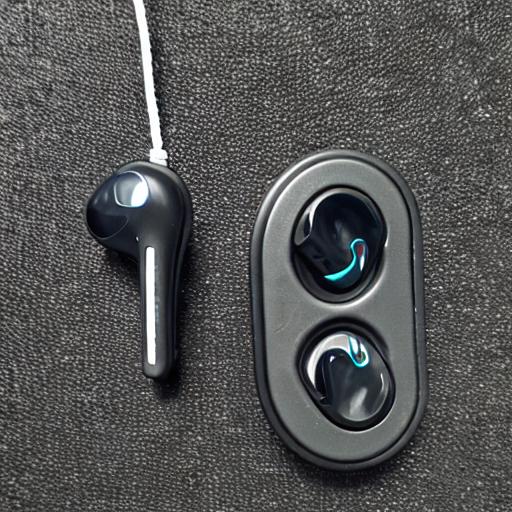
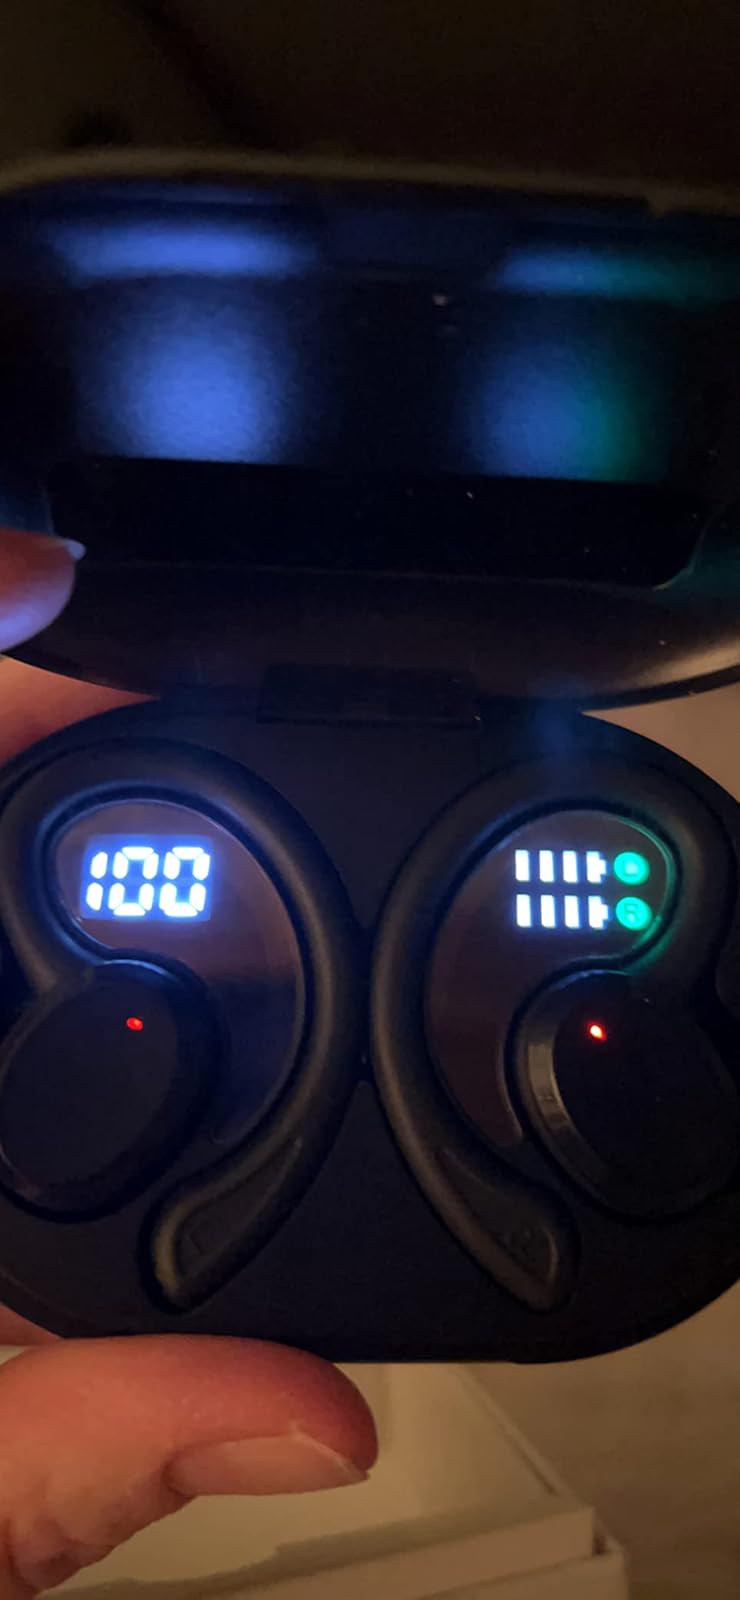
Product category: earbuds
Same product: no